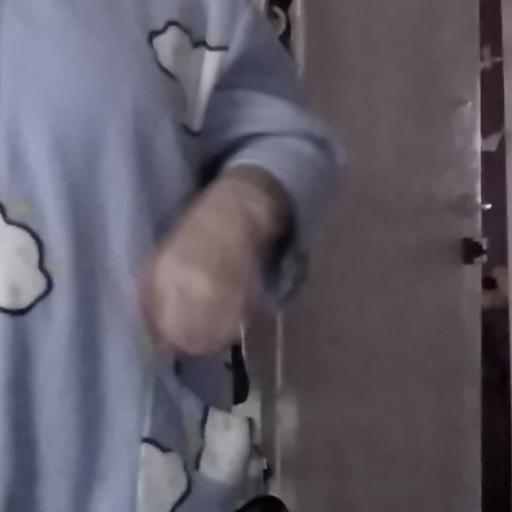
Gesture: no_gesture